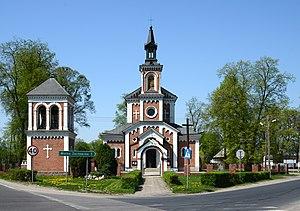
Tuchowicz est un village polonais de la gmina de Stanin dans le powiat de Łuków de la voïvodie de Lublin dans l'est de la Pologne.